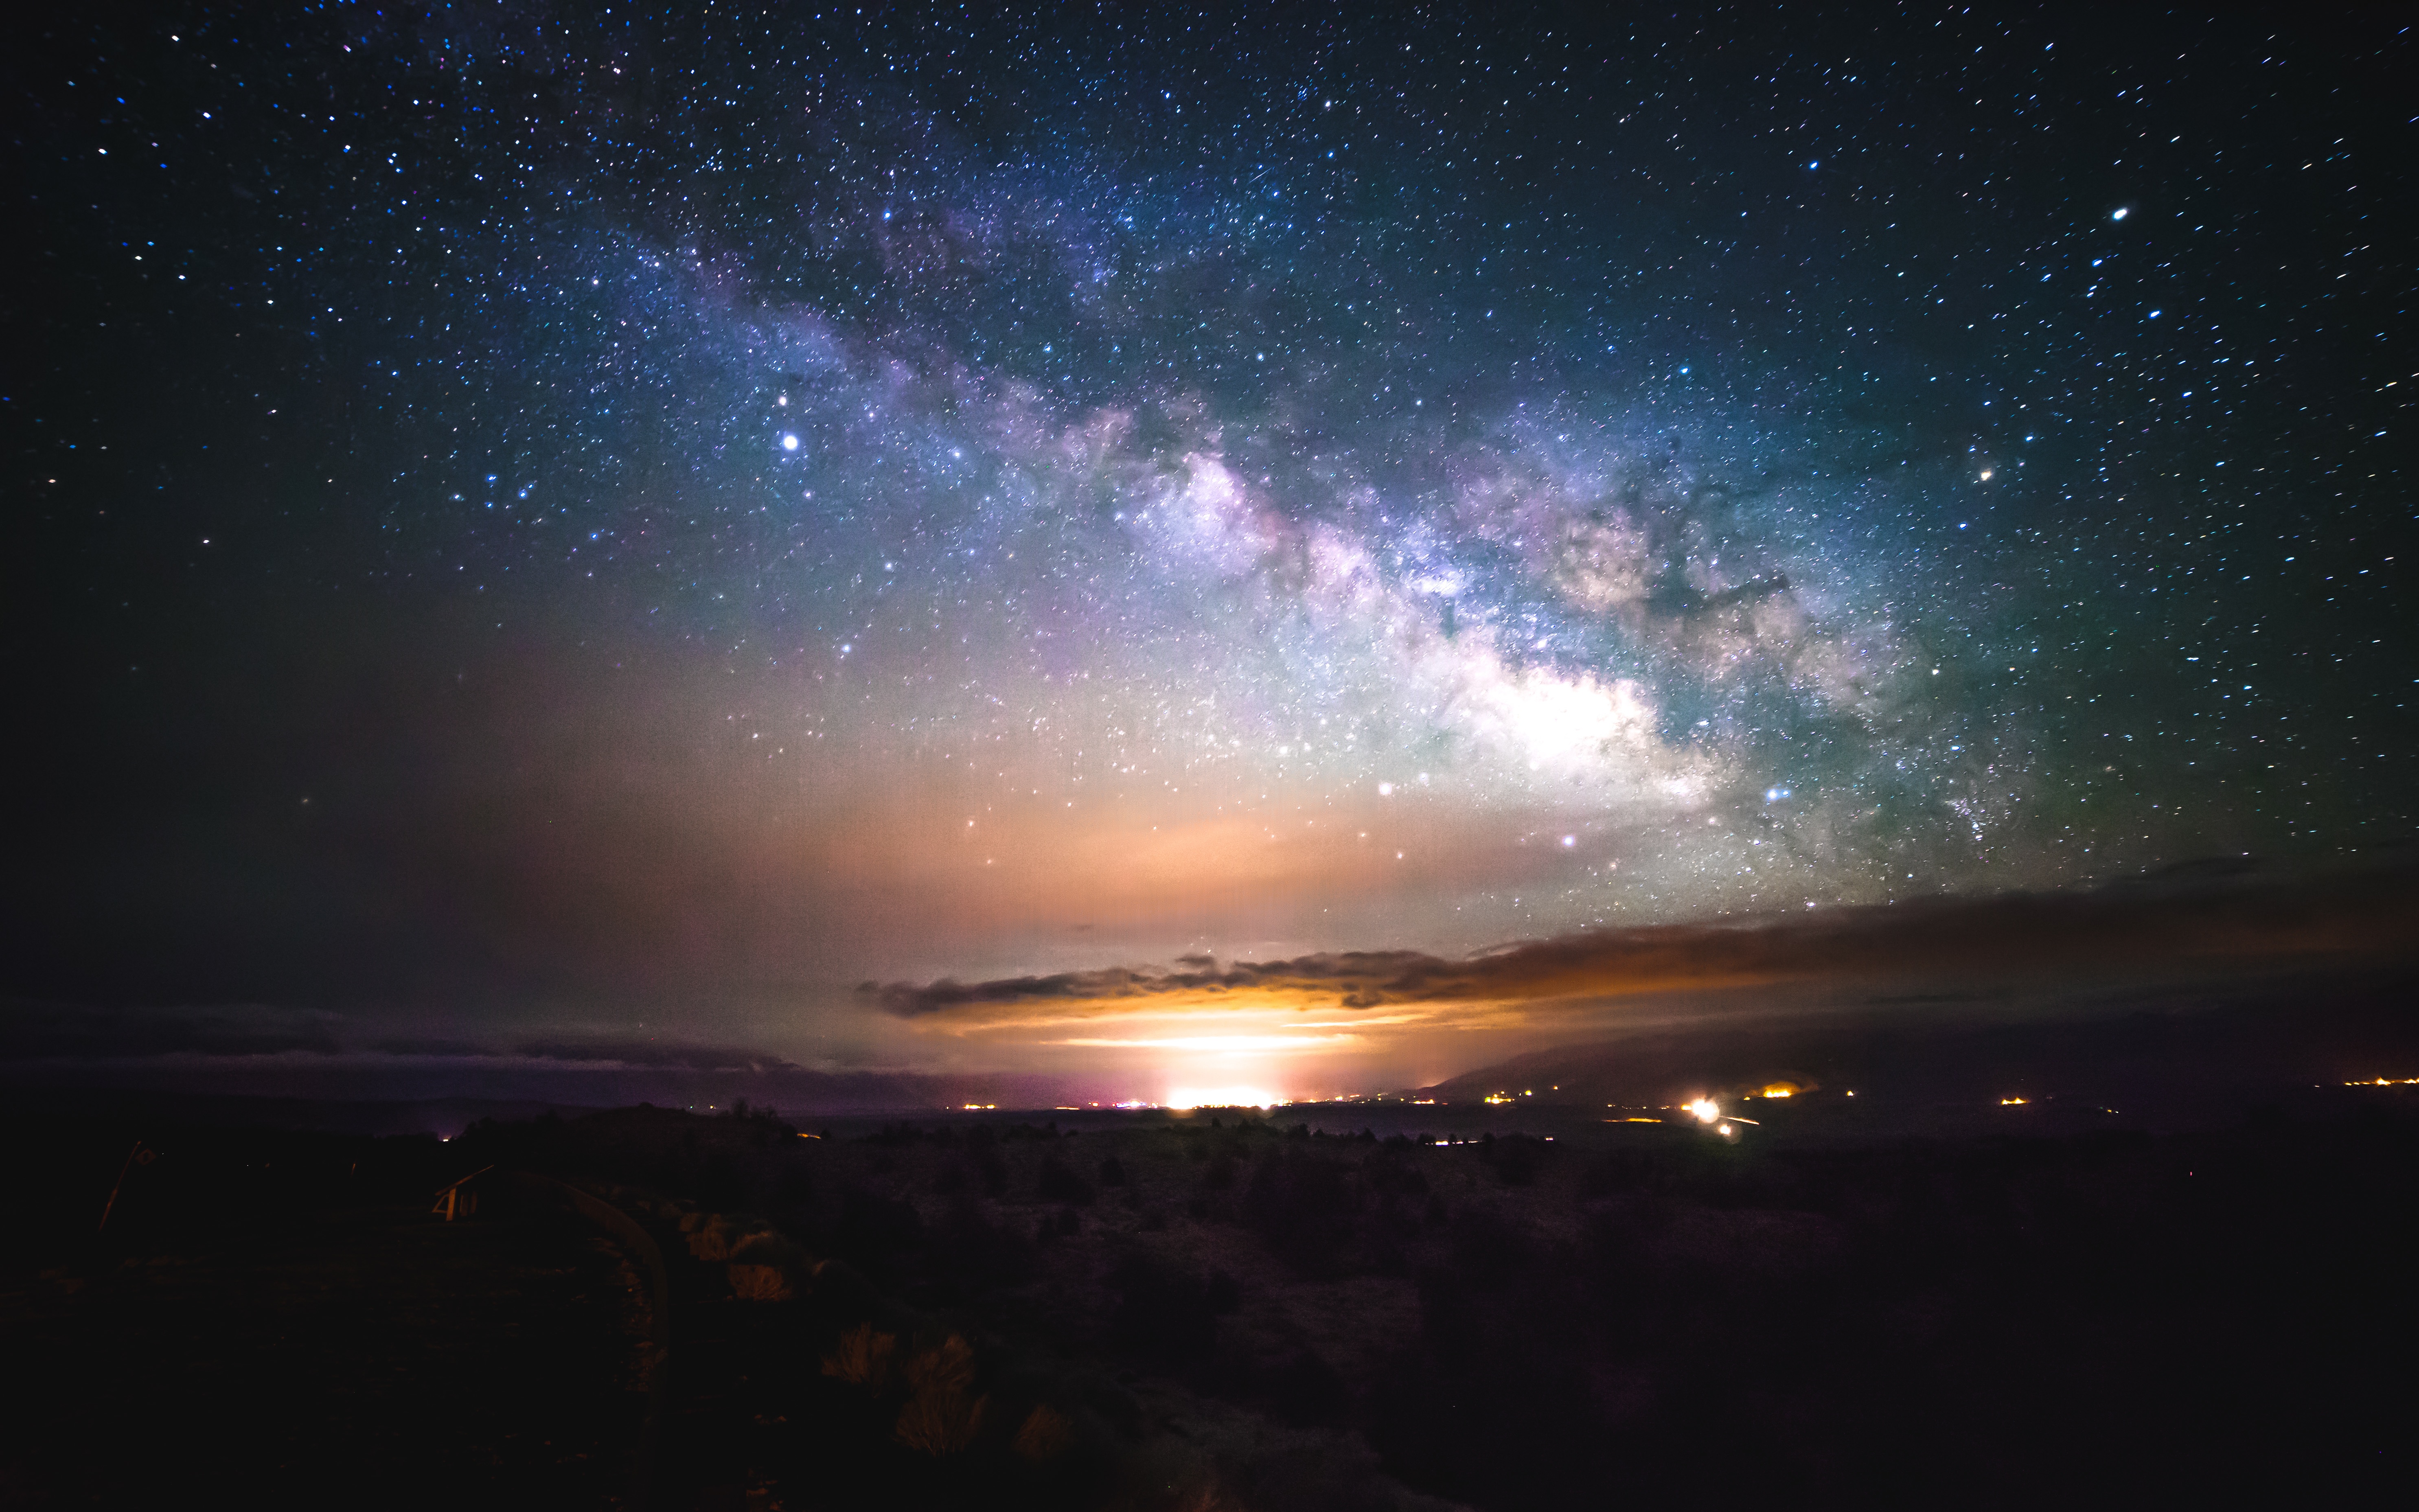
sky, night, star, atmosphere, galaxy, outer space, astronomy, astronomical object